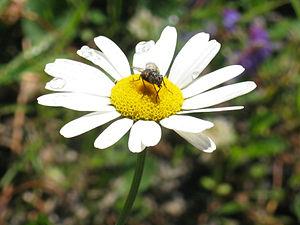
La Marguerite commune (Leucanthemum vulgare) est une plante herbacée vivace de la famille des Asteraceae.